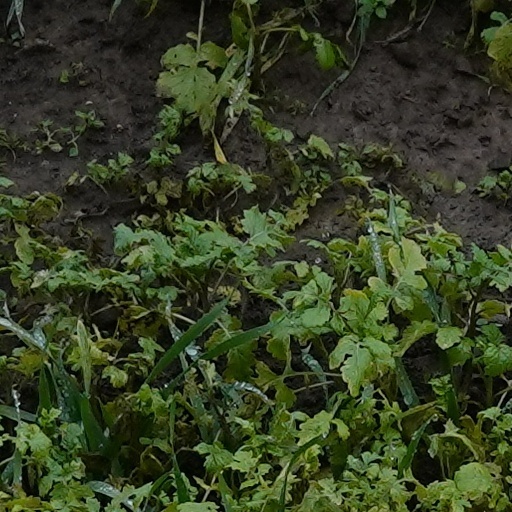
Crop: wheat